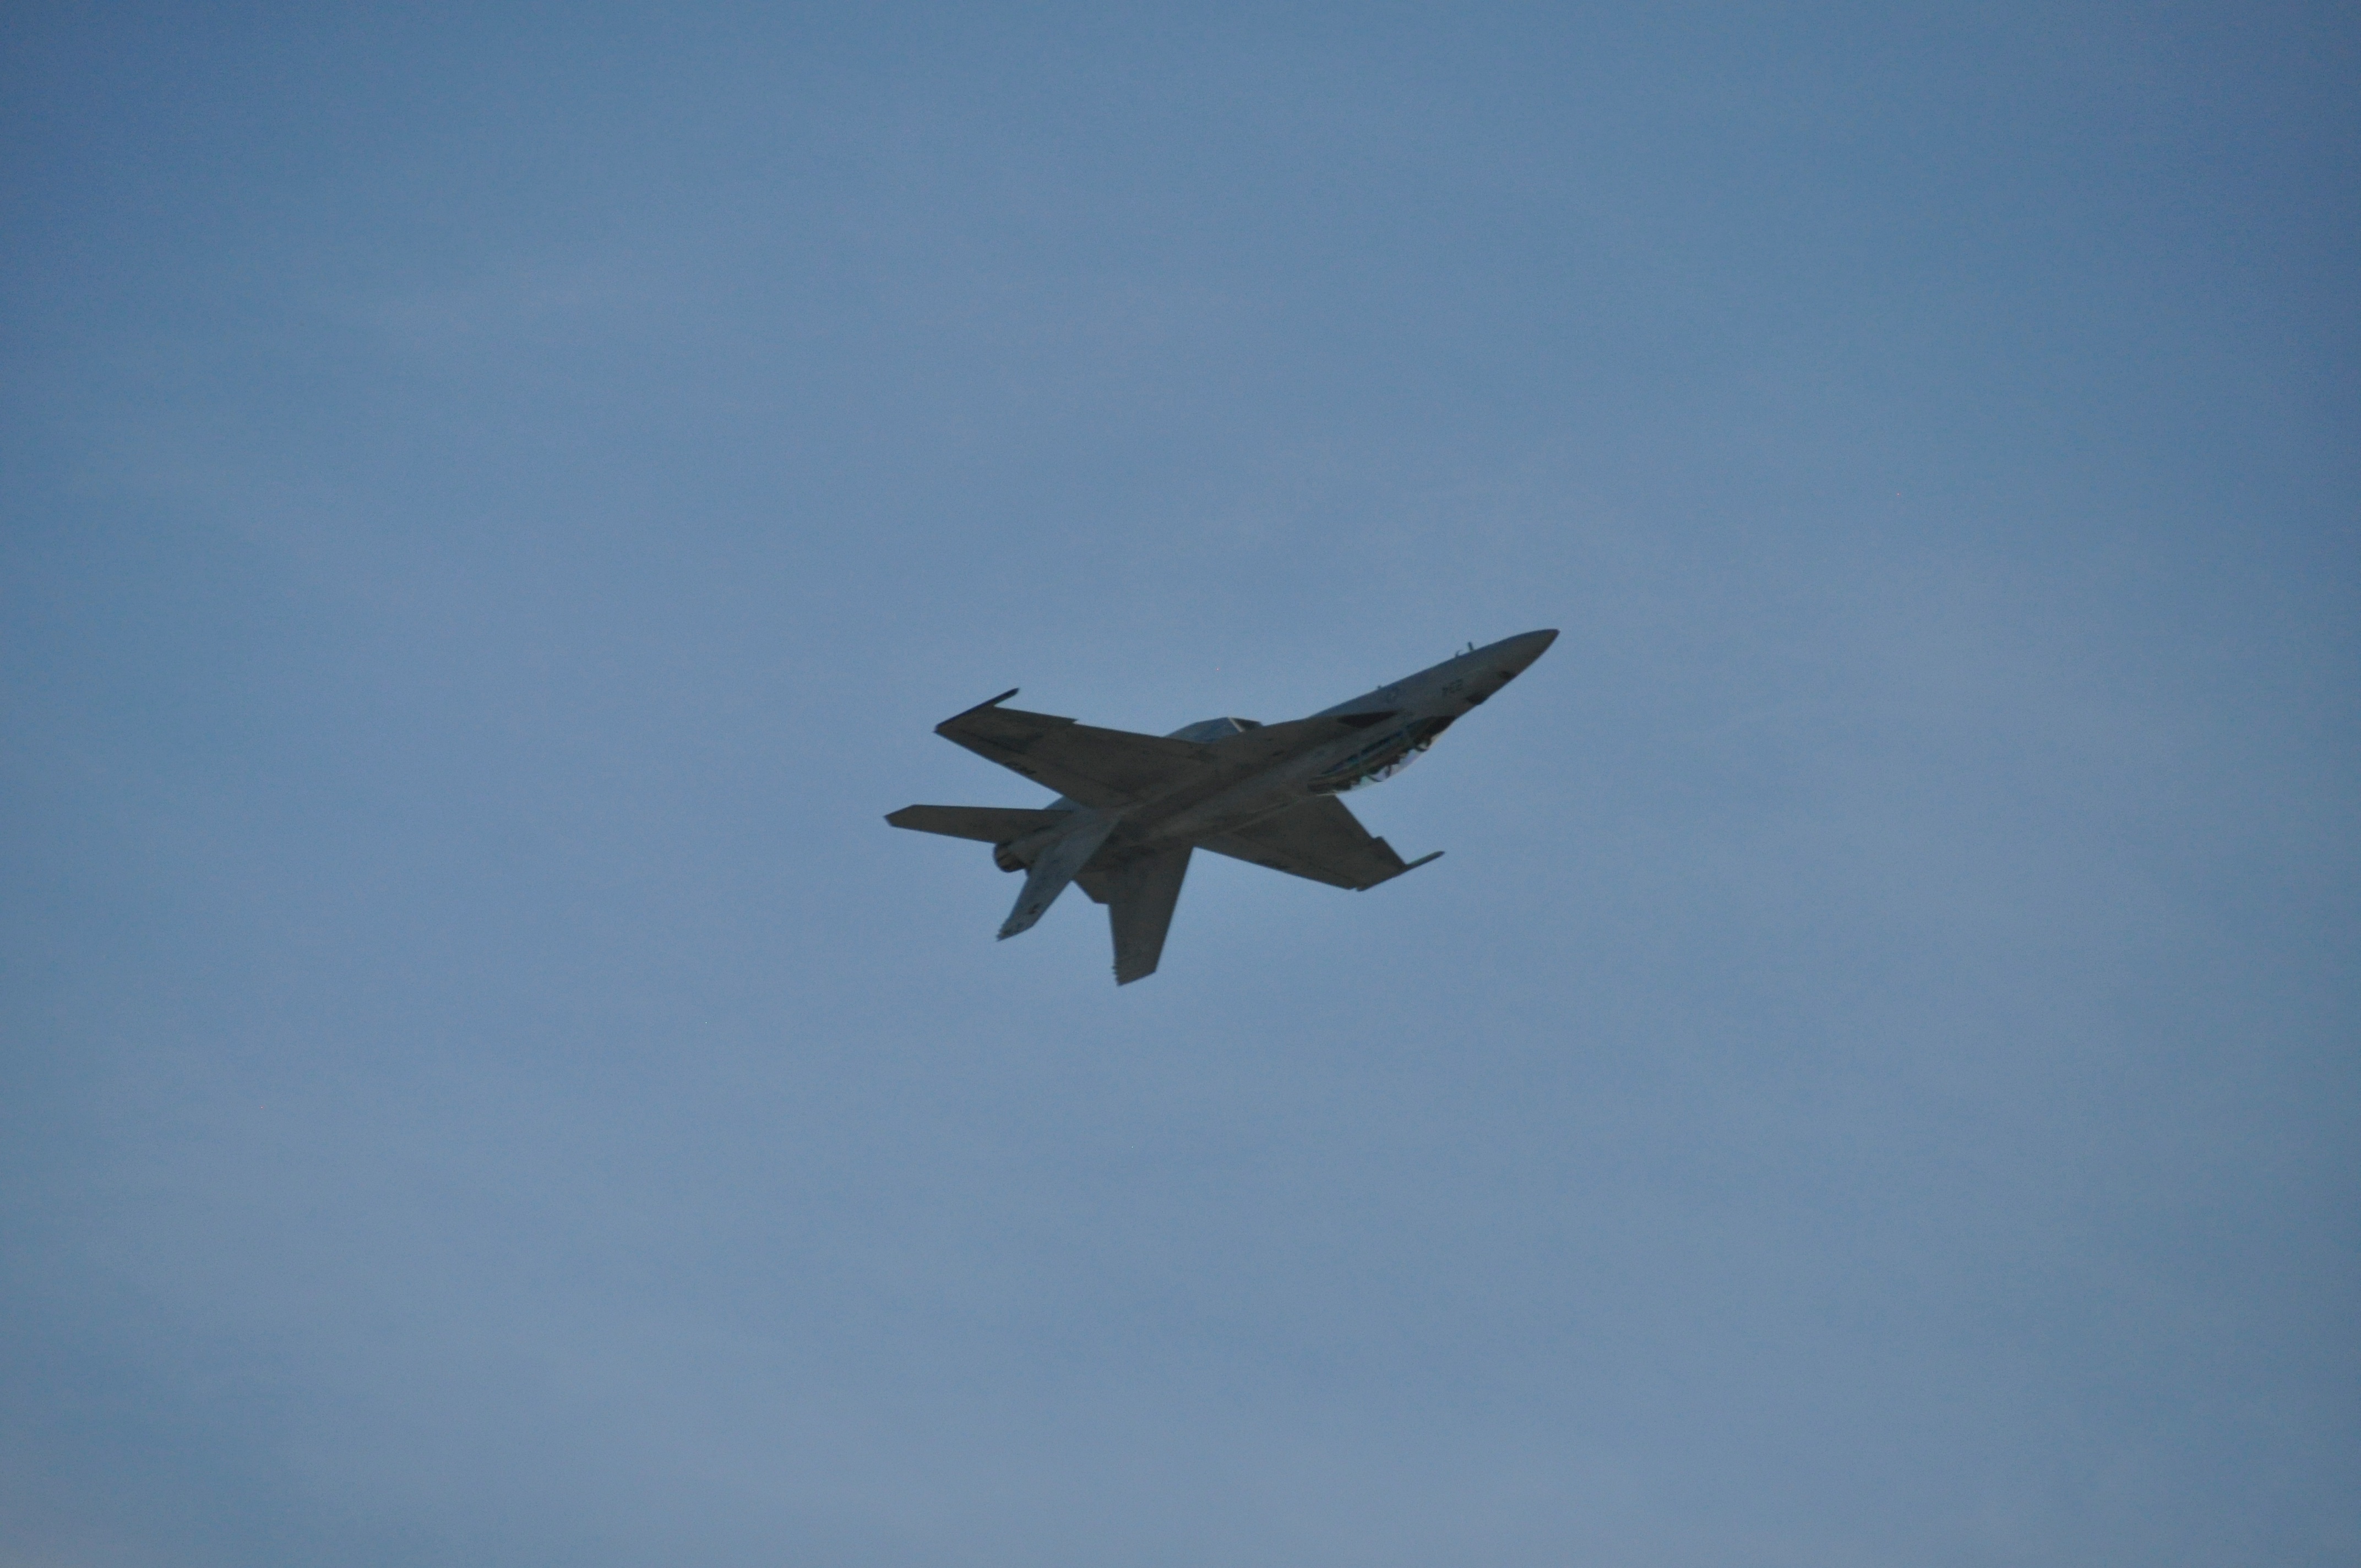
wing, sky, airplane, plane, aircraft, jet, vehicle, airline, aviation, flight, air show, air force, jet aircraft, fighter aircraft, military aircraft, atmosphere of earth